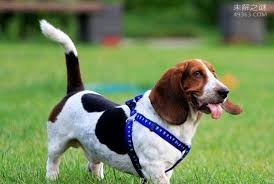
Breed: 241-n000100-basset